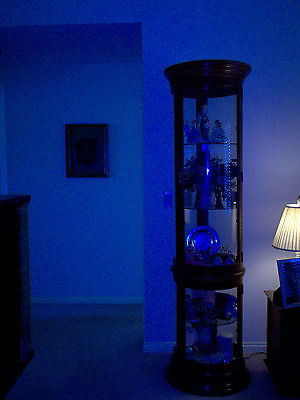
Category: cabinet